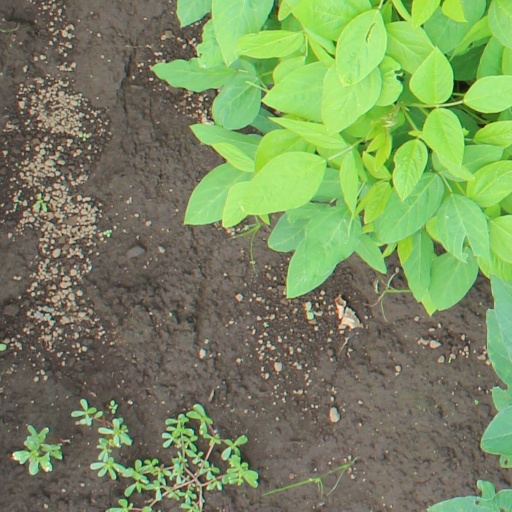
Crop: soybean